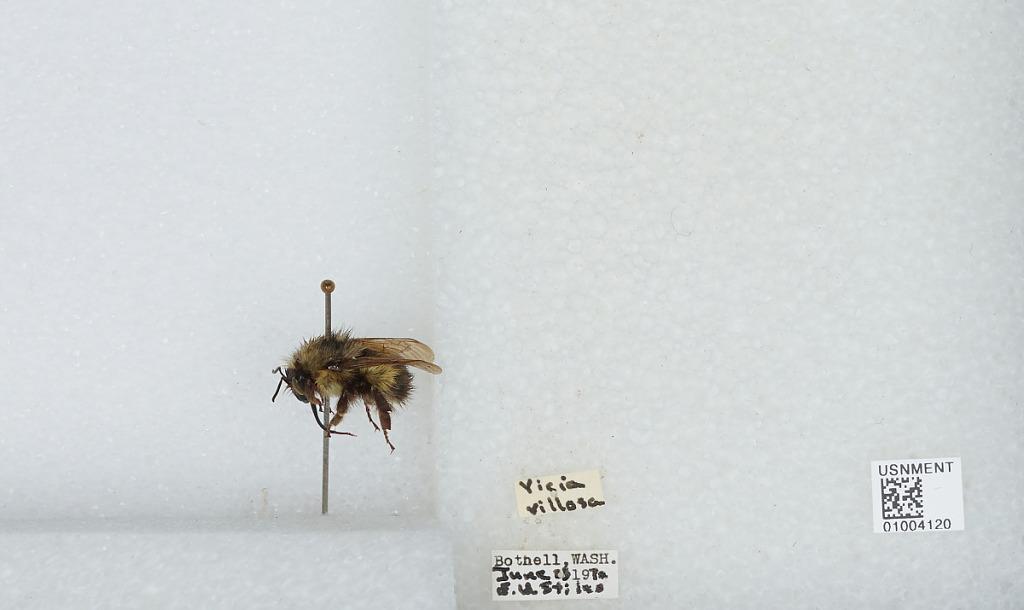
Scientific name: Bombus (Pyrobombus) flavifrons Cresson
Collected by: E. Stiles
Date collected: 1970-6-23
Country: United States
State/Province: Washington
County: King
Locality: Bothell
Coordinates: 47.7717, -122.204